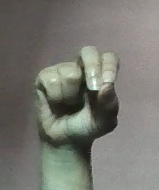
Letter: gaaf